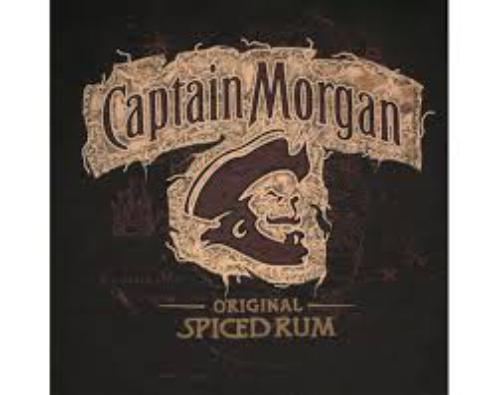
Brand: Captain Morgan
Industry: Food